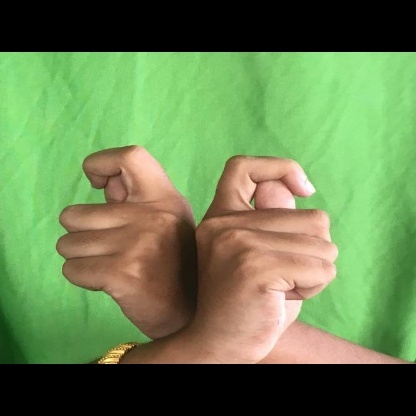
Mudra: Berunda